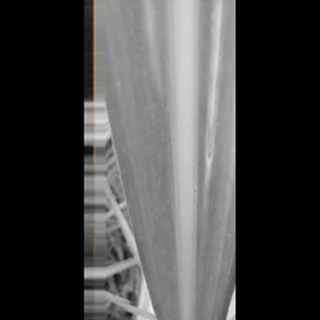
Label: sugarcane_yellow_leaf_disease